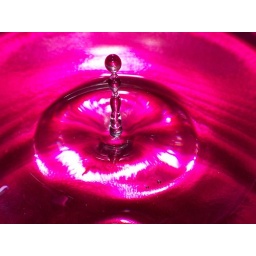
clear bowl of water with red paper under it to catch the reflections as a drop of water hits the bowl .